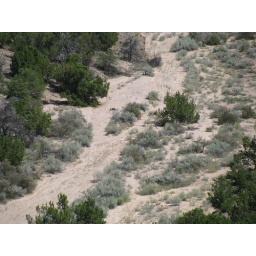
River of blue grass near Espanola